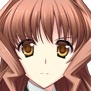
Portrait style: Anime Portrait